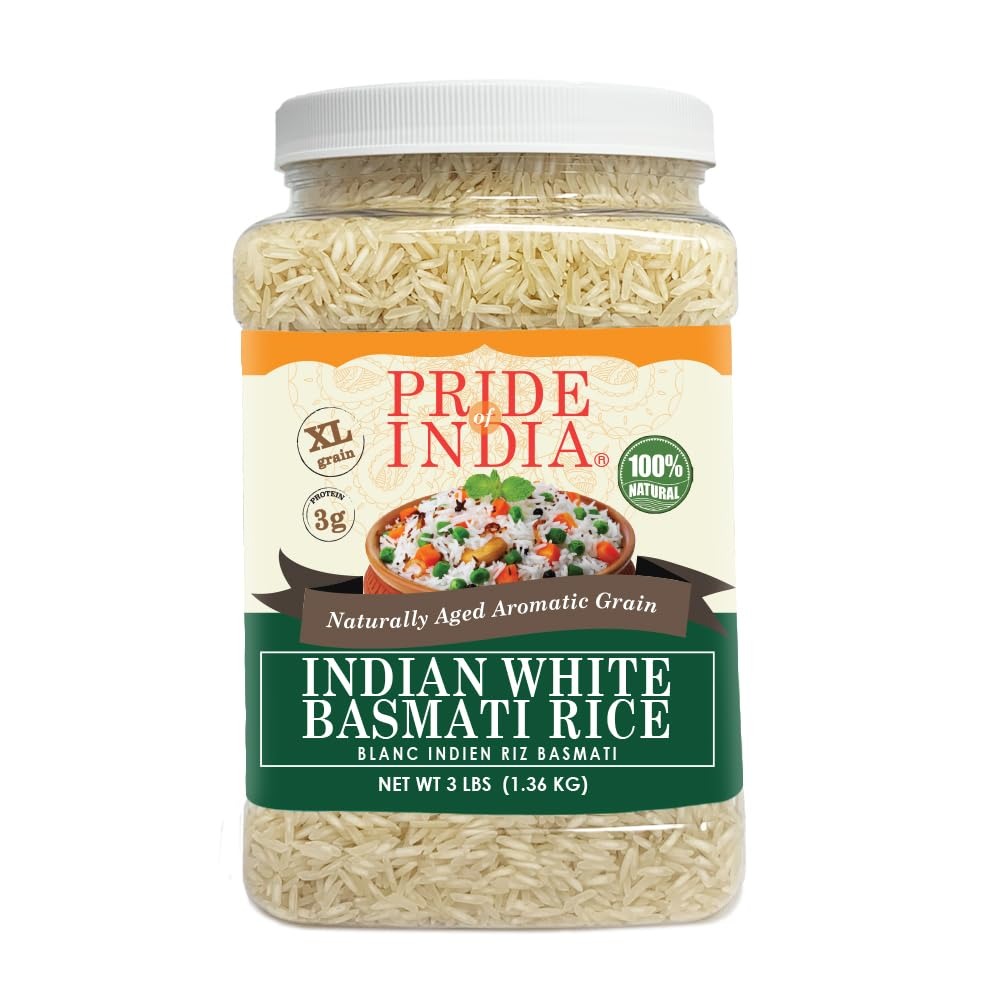
Item Name: Pride Of India - Extra Long Indian Basmati Rice, Naturally Aged Aromatic Grain, 3 lbs Jar
Bullet Point 1: Raw Aromatic Indian Basmati Rice
Bullet Point 2: 100% Natural - Aged for a 2-year period - 1 Kilogram (2.2 Pound)
Bullet Point 3: Extra Long & Thin grain size upon cooking
Bullet Point 4: Sold in Sealed Food grade gourmet Pet plastic jars
Bullet Point 5: GMO FREE, GLUTEN FREE, VEGAN, BPA FREE
Product Description: Pride Of India's exclusive range of Basmati rice is cultivated in the fertile Himalayan valleys with immense care. It undergoes a unique aging process for up to two years that invigorates a rich and aromatic experience when consumed on any dinner table.
Value: 48.0
Unit: Ounce

Price: 17.99